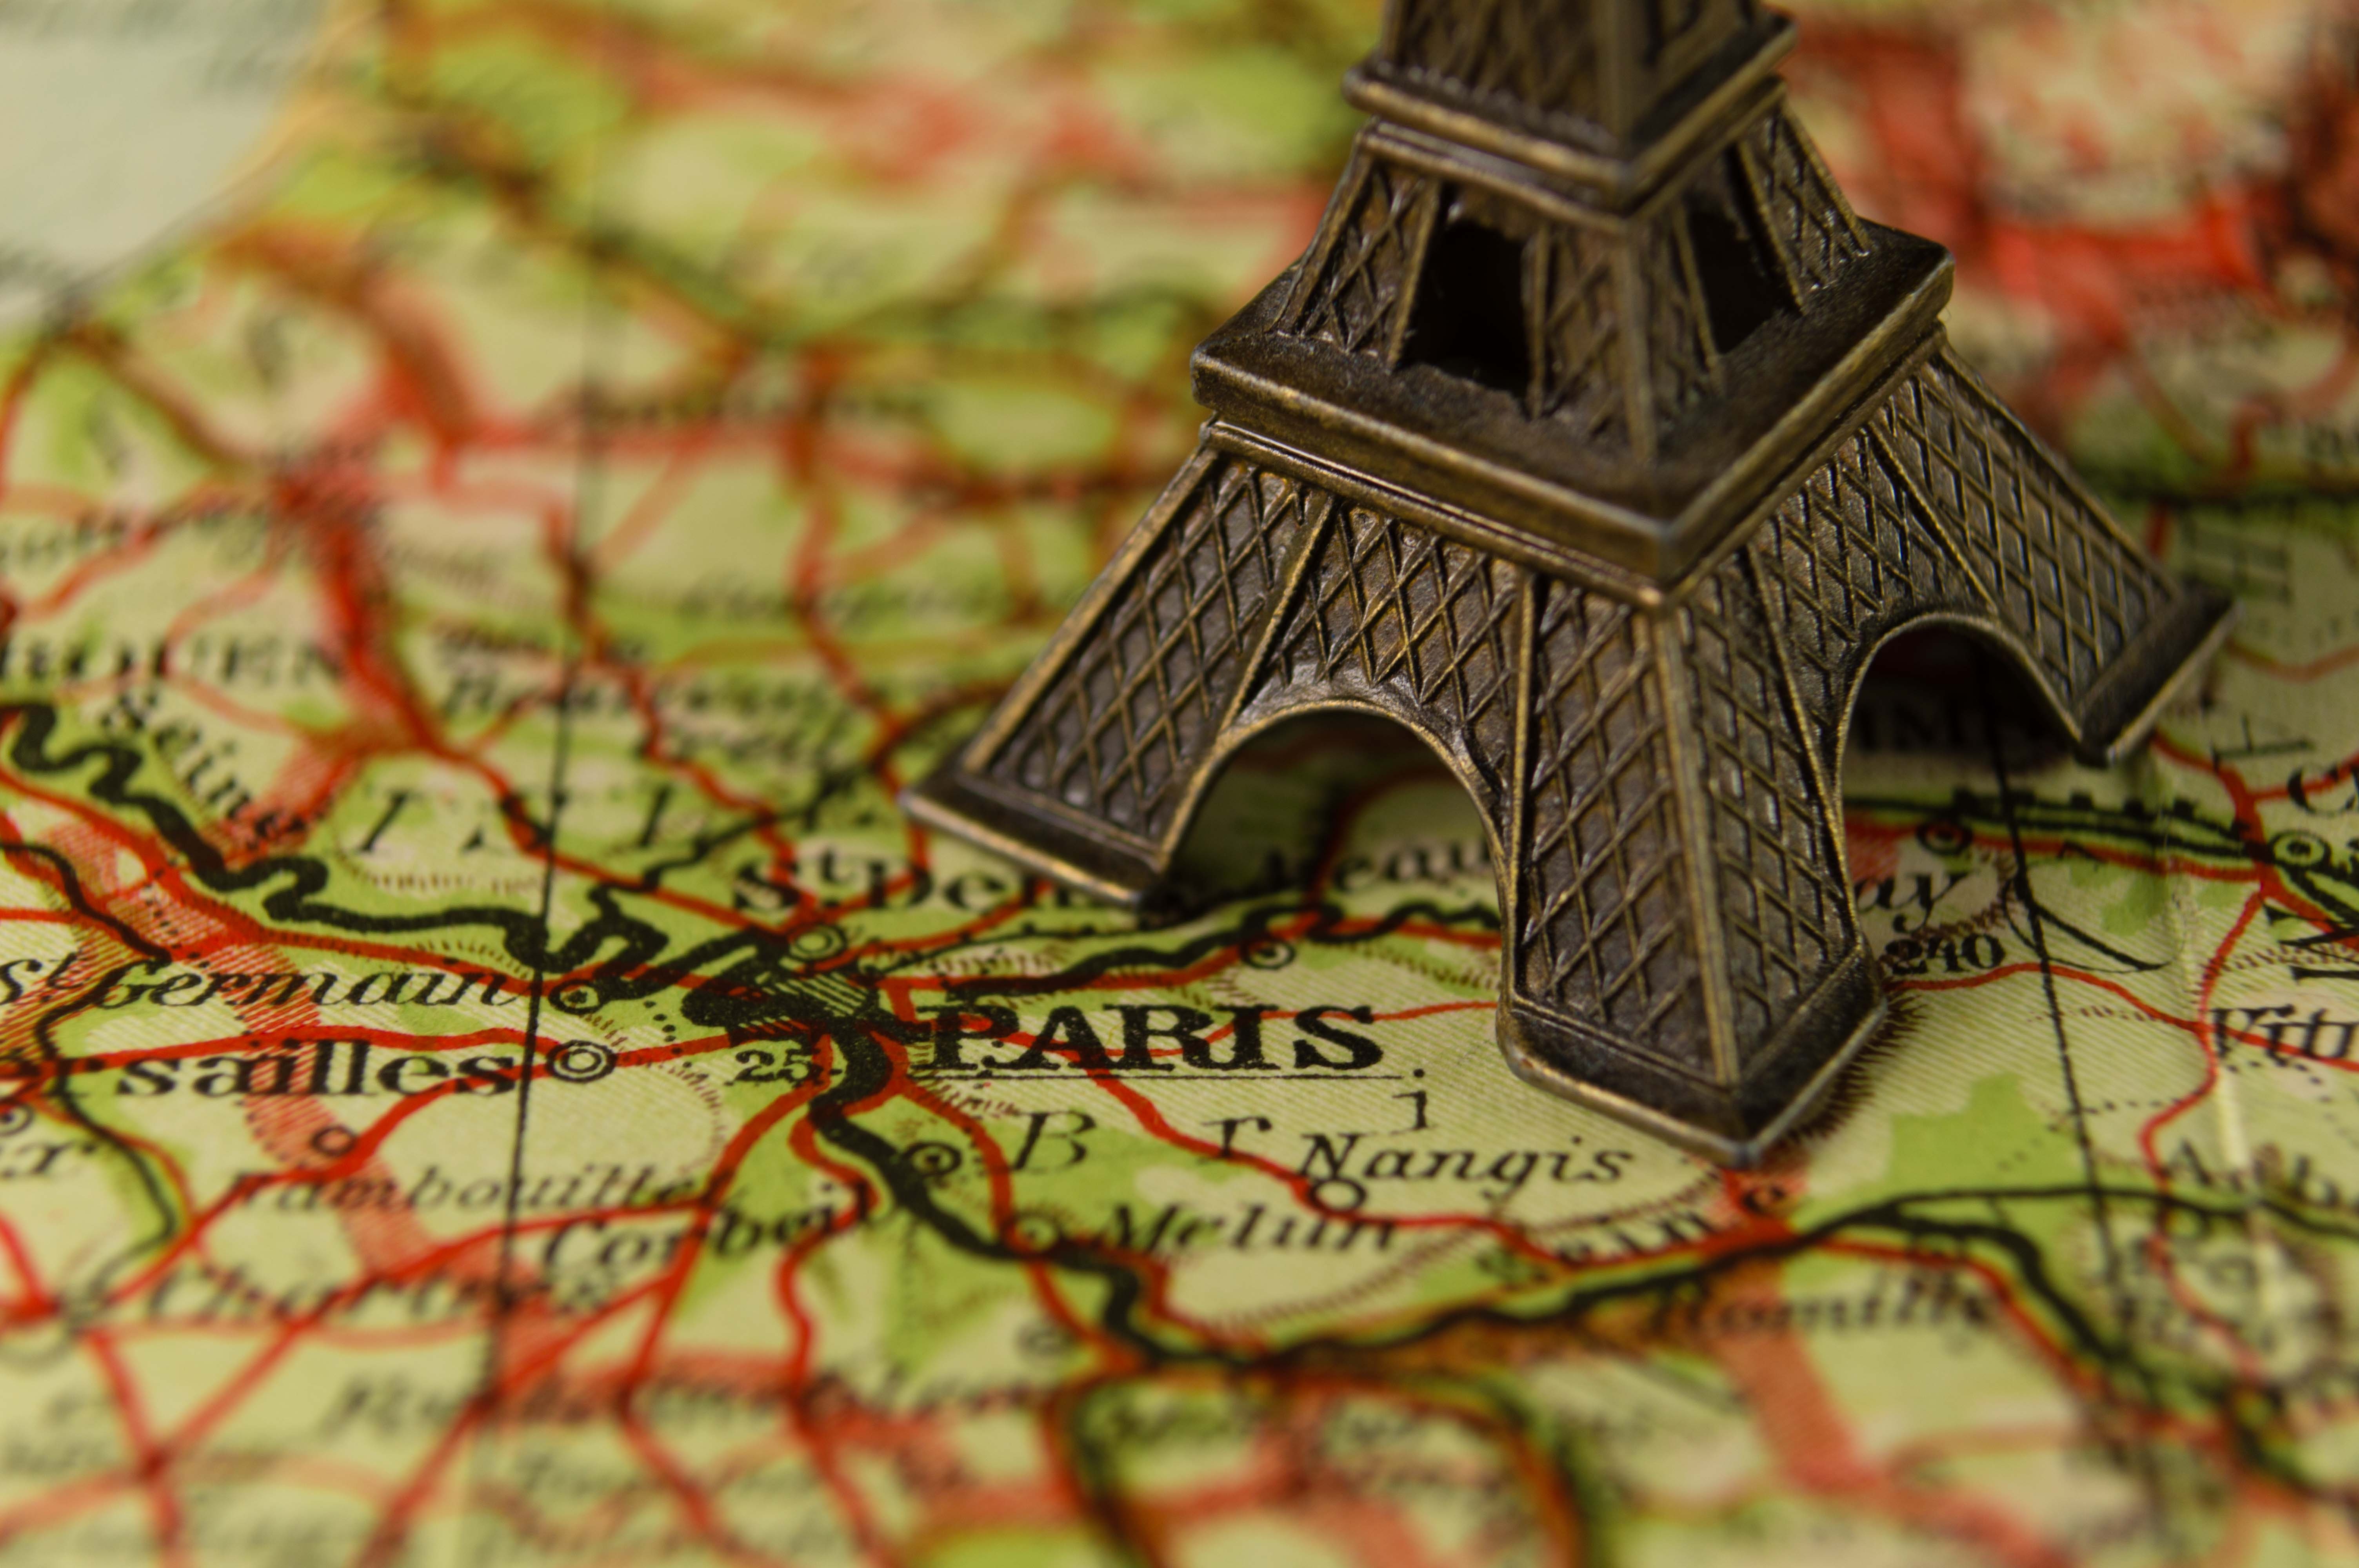
close up, eiffel tower, france, landmark, map, miniature, navigation, paris, travel